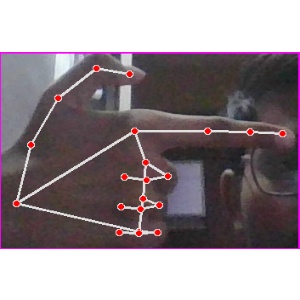
अक्षर: ब